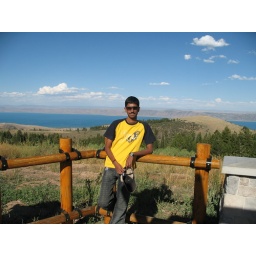
one solo pic.... bear lake in backdrop...